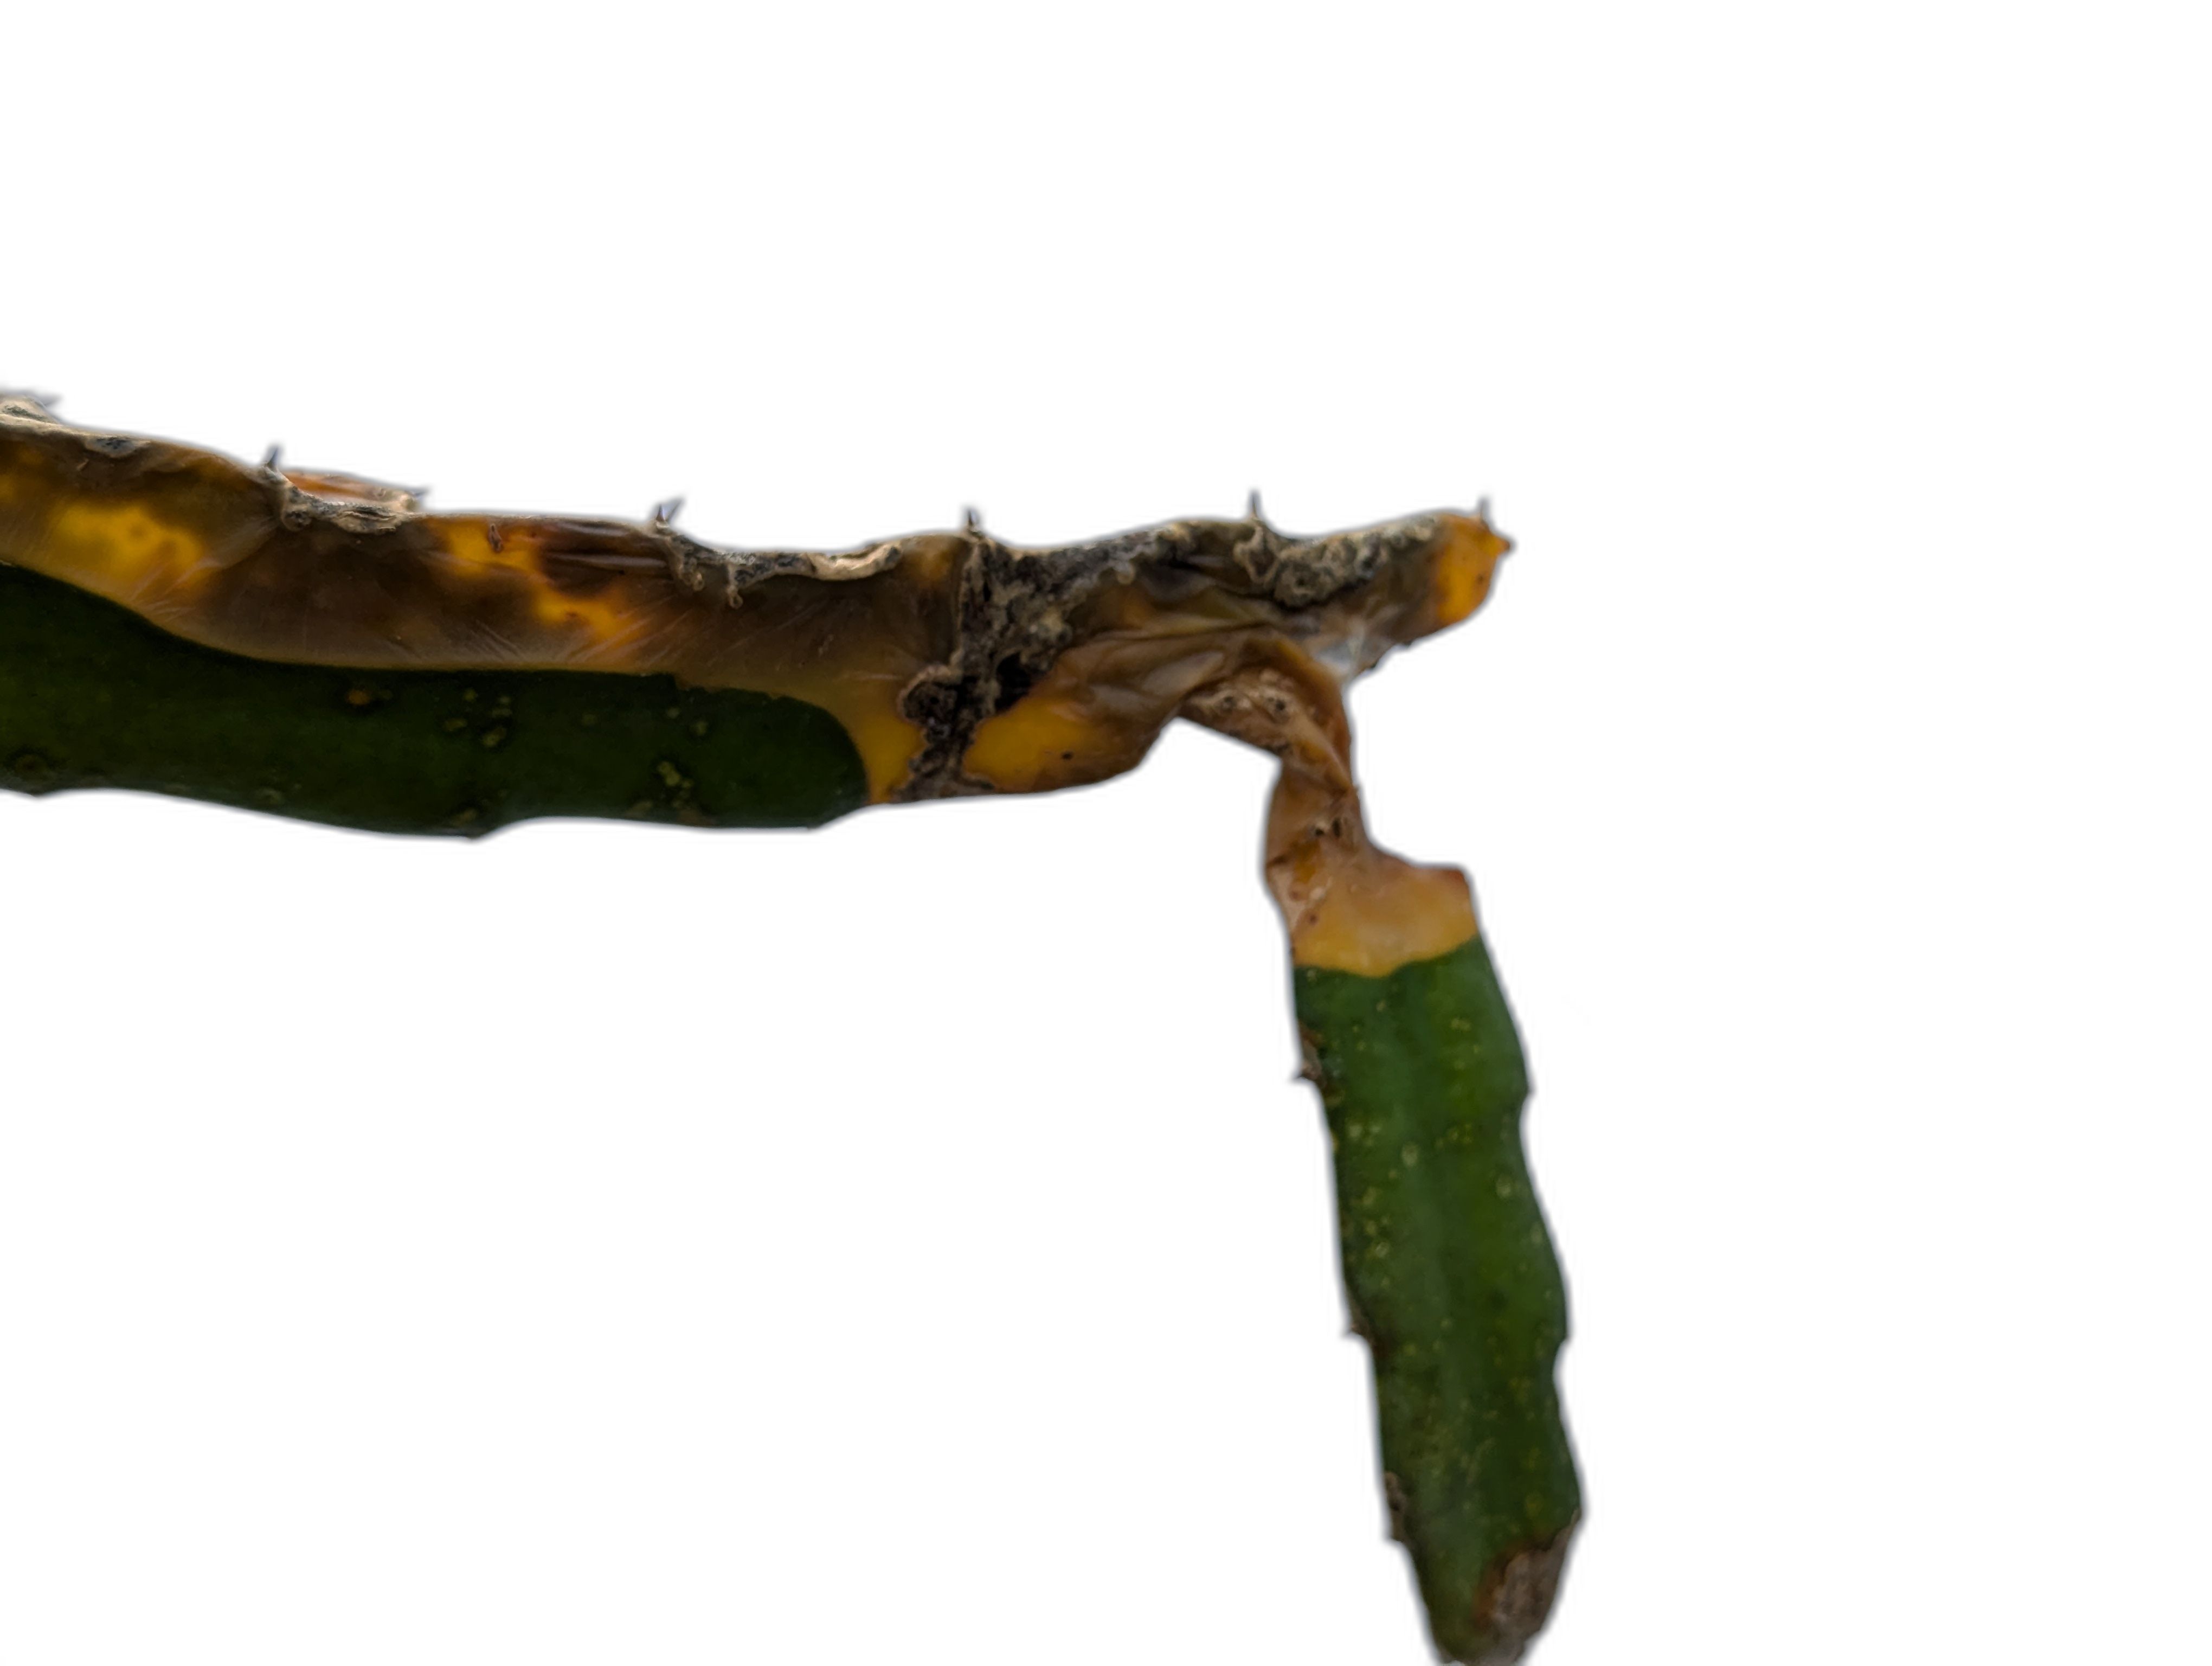
Label: Bad leaf